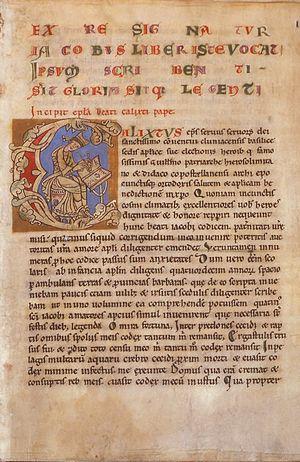
Codex Calixtinus Galego: Códice Calixtino Italiano: Codex calixtinus Latina: Codex Calixtinus
On désigne sous le nom de Liber Sancti Jacobi ou Livre de Saint Jacques, les textes réunis dans le manuscrit appelé Codex Calixtinus qui était conservé à la cathédrale de Saint-Jacques-de-Compostelle jusqu'à ce qu'il y fût dérobé le juillet 2011. Il a été retrouvé le 4 juillet 2012 dans un garage à proximité de Saint-Jacques-de-Compostelle après l'arrestation d'un ancien employé de l'église et de trois autres personnes.